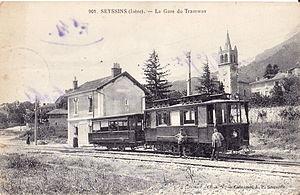
Carte postale ancienne éditée par LP, n°901 (Cliché A. V.) :SEYSSINS - La Gare du Tramway
Le tramway de Grenoble à Villard-de-Lans est un tramway français suburbain qui roule entre 1911 et 1951. Il relie la vallée grenobloise aux plateaux du Vercors. Les voies, les gares et le matériel roulant appartiennent au département de l’Isère, mais la ligne est exploitée par la Société grenobloise de tramways électriques, qui exploite par ailleurs le tramway grenoblois.
L'ancien tramway de Grenoble est un réseau de tramway urbain et suburbain métrique de la région grenobloise créé en 1894, exploité par la société grenobloise de tramways électriques, et qui a aujourd'hui totalement disparu. À cette époque de croissance industrielle et démographique, les anciens modes de transports hippomobiles, fiacres et omnibus, mis en place depuis la fin du XVIIIᵉ siècle, ne suffisent plus à assurer les dessertes urbaines. Les lignes urbaines et suburbaines vont se développer continûment jusque dans les années 1920.
Seyssins est une commune française située dans le département de l'Isère, en région Auvergne-Rhône-Alpes.